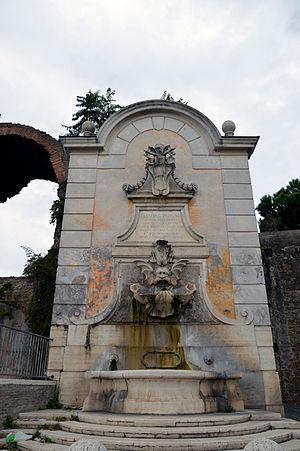
La Porte Furba est un arc formé à la jonction entre l'aqueduc Felice et la via Tuscolana, à proximité du quartier Quadraro à Rome.